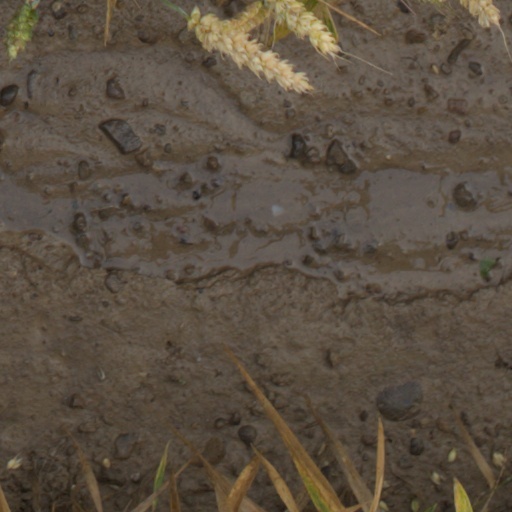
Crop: wheat